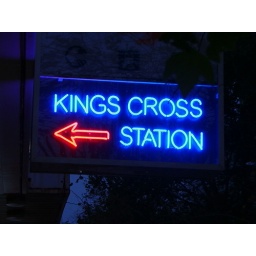
Kings Cross train station sign in Sydney, Australia taken in September 2000 during the Sydney 2000 Olympic Games.